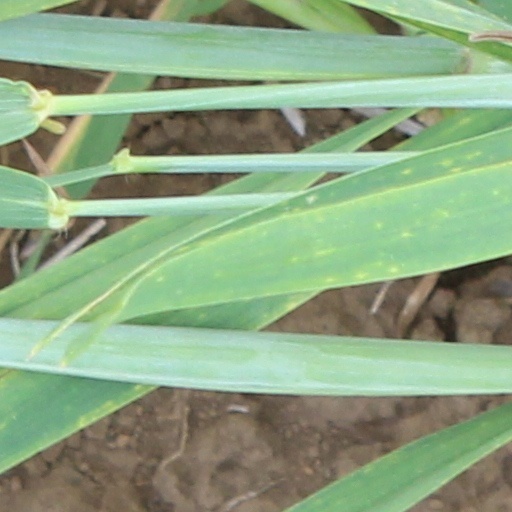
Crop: wheat